Lisa Downing

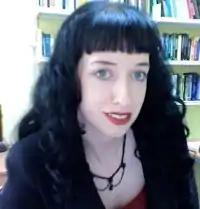
Lisa Downing

Lisa Downing (born 1974) is an author and academic. She is Professor of French Discourses of Sexuality at the University of Birmingham.